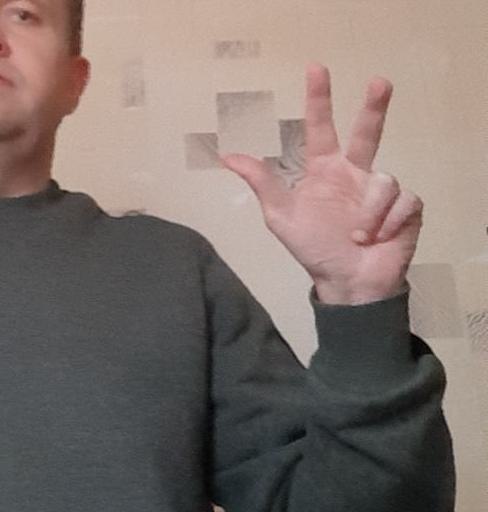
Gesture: three2